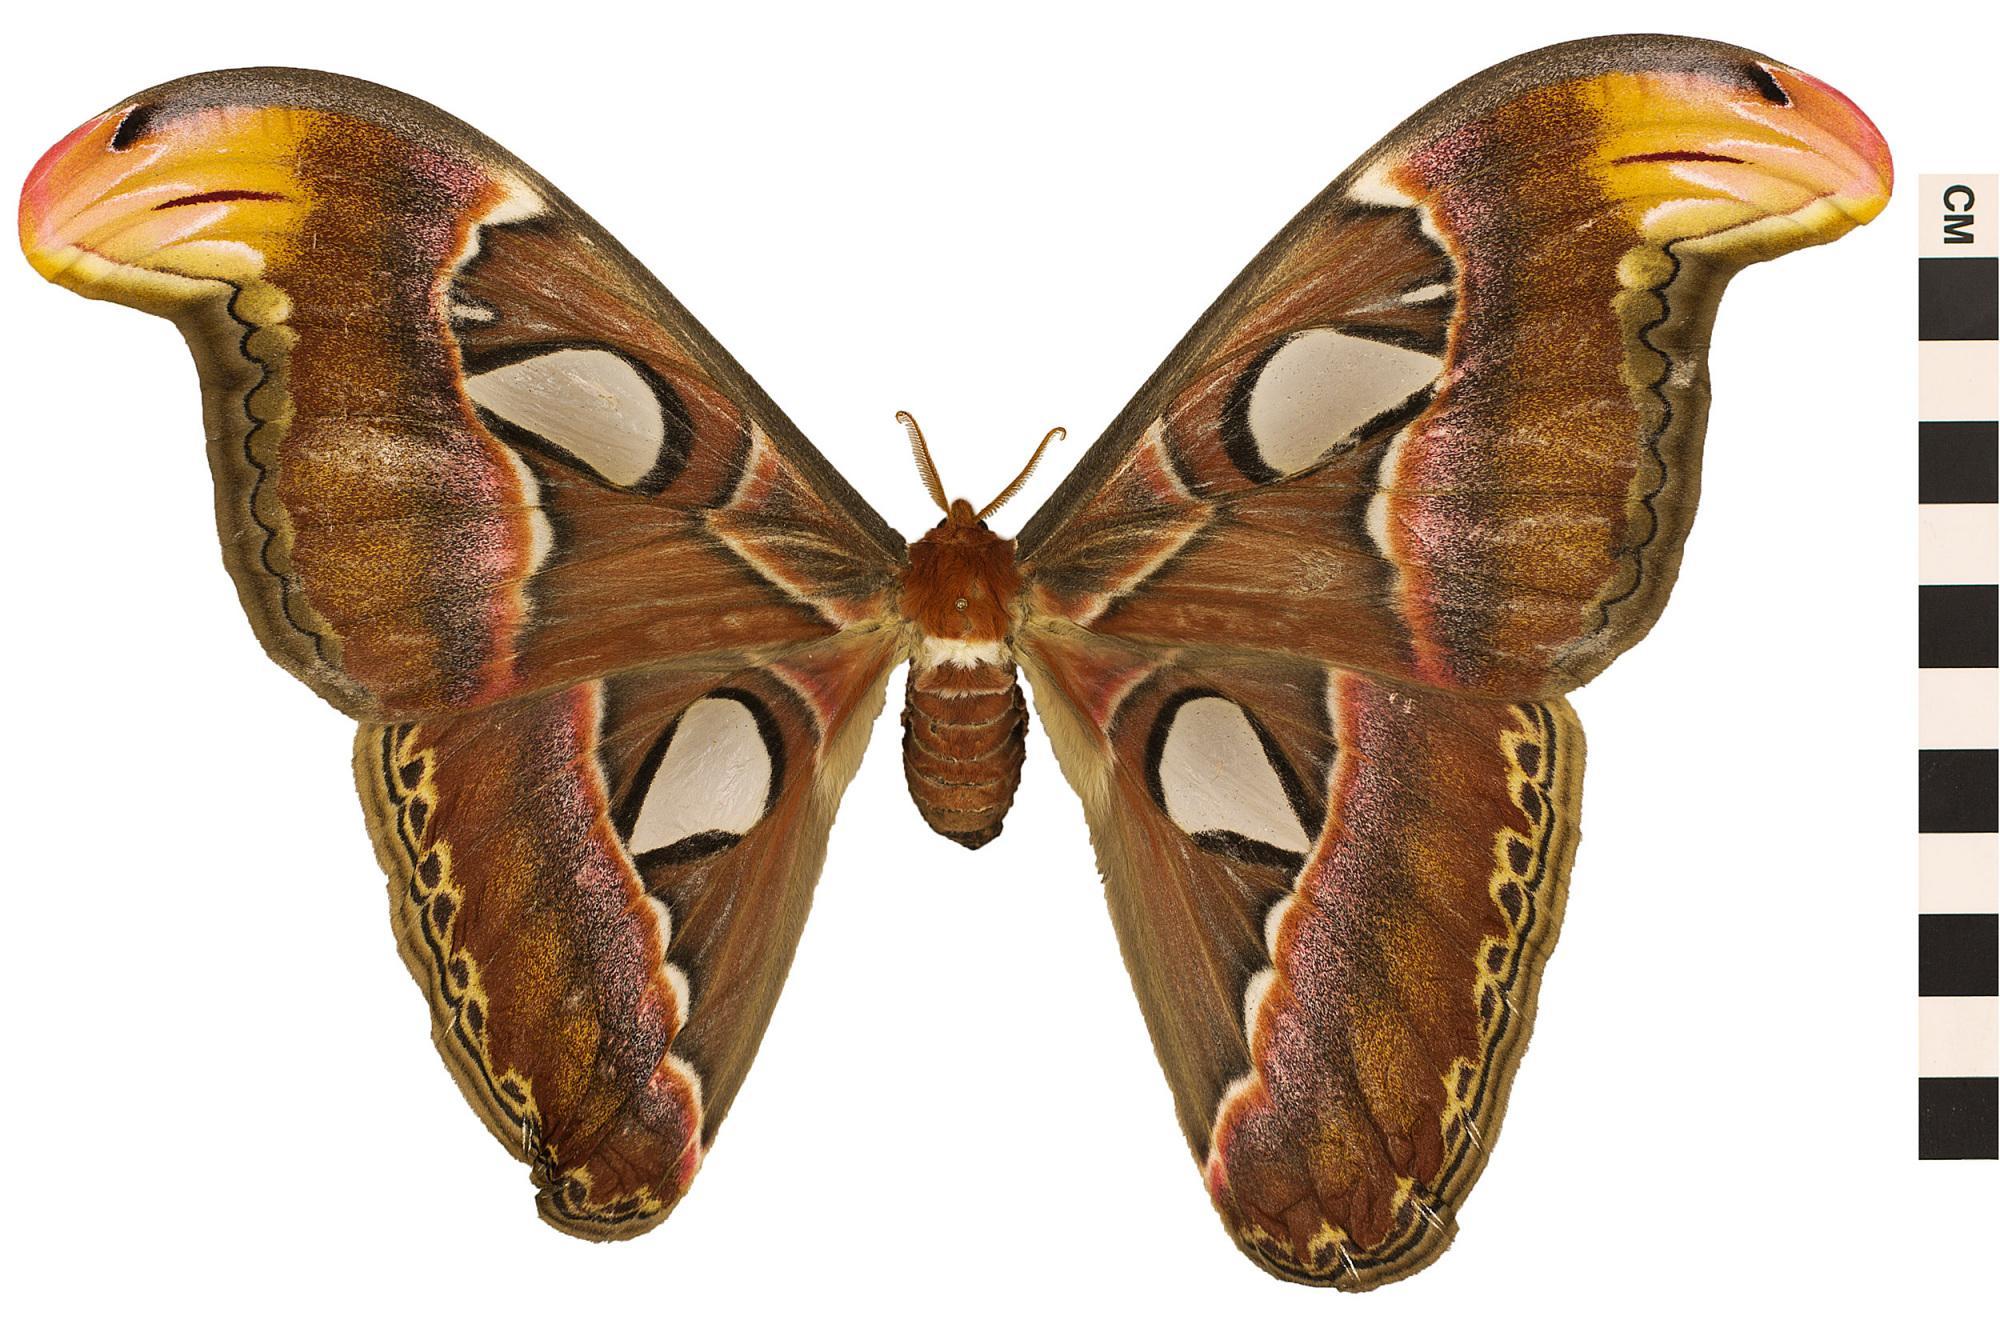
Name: Atlas Moth
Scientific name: Attacus atlas
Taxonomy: Animalia, Arthropoda, Hexapoda, Insecta, Lepidoptera, Saturniidae